Neil Innes

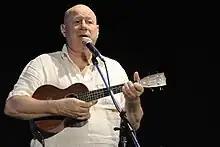
Innes performing in 2014

During the 1980s, Innes delved into children's entertainment. This new career path began when he took over from Tom Baker as host of Yorkshire TV's "The Book Tower" for the ITV network. He went on to play the role of the Magician in the live-action children's television series "Puddle Lane", also made by Yorkshire Television. He also wrote and voiced the 1980s children's cartoon adventures of "The Raggy Dolls", a motley collection of "rejects" from a toy factory. The 65 episodes for Yorkshire Television included the characters Sad Sack, Hi-Fi, Lucy, Dotty, Back-to-Front, Princess and Claude.